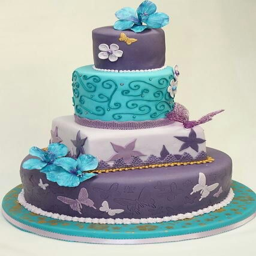
love the colors on this cake